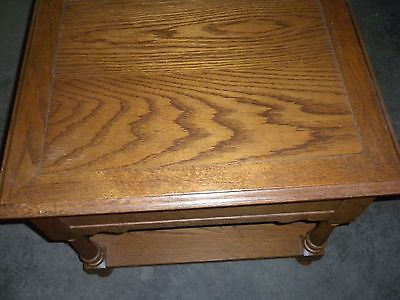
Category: table